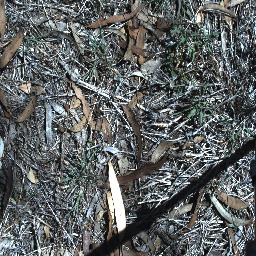
Label: negative